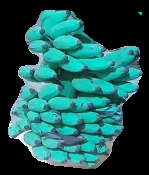
Variety: elakki-bale
Grade: grade3